2017 American Athletic Conference Football Championship Game

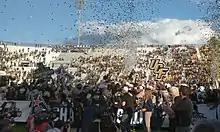
The Knights celebrate their victory over the Tigers

The 2017 American Athletic Conference Football Championship Game was held on Saturday, December 2, 2017. This was the third year that the AAC Championship game is played. The game was a rematch of the September 30 matchup, which UCF won 40-13.